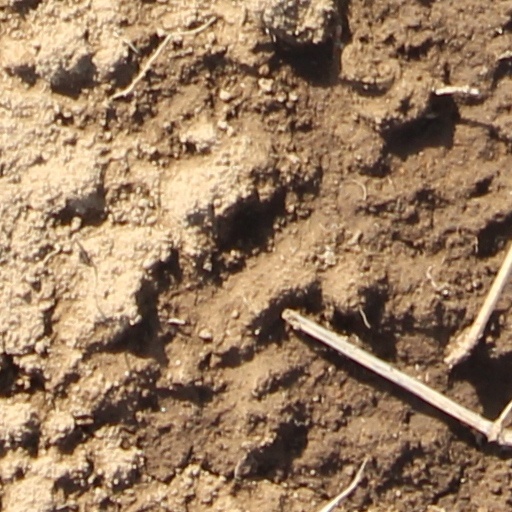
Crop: wheat